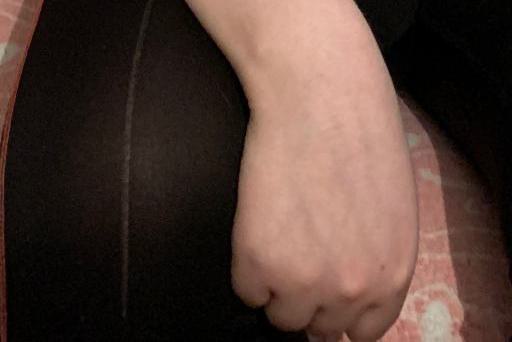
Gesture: no_gesture